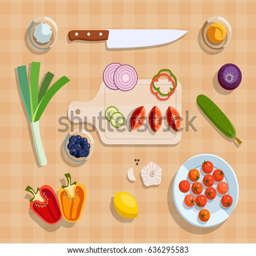
served fresh vegetables for salad on the table .